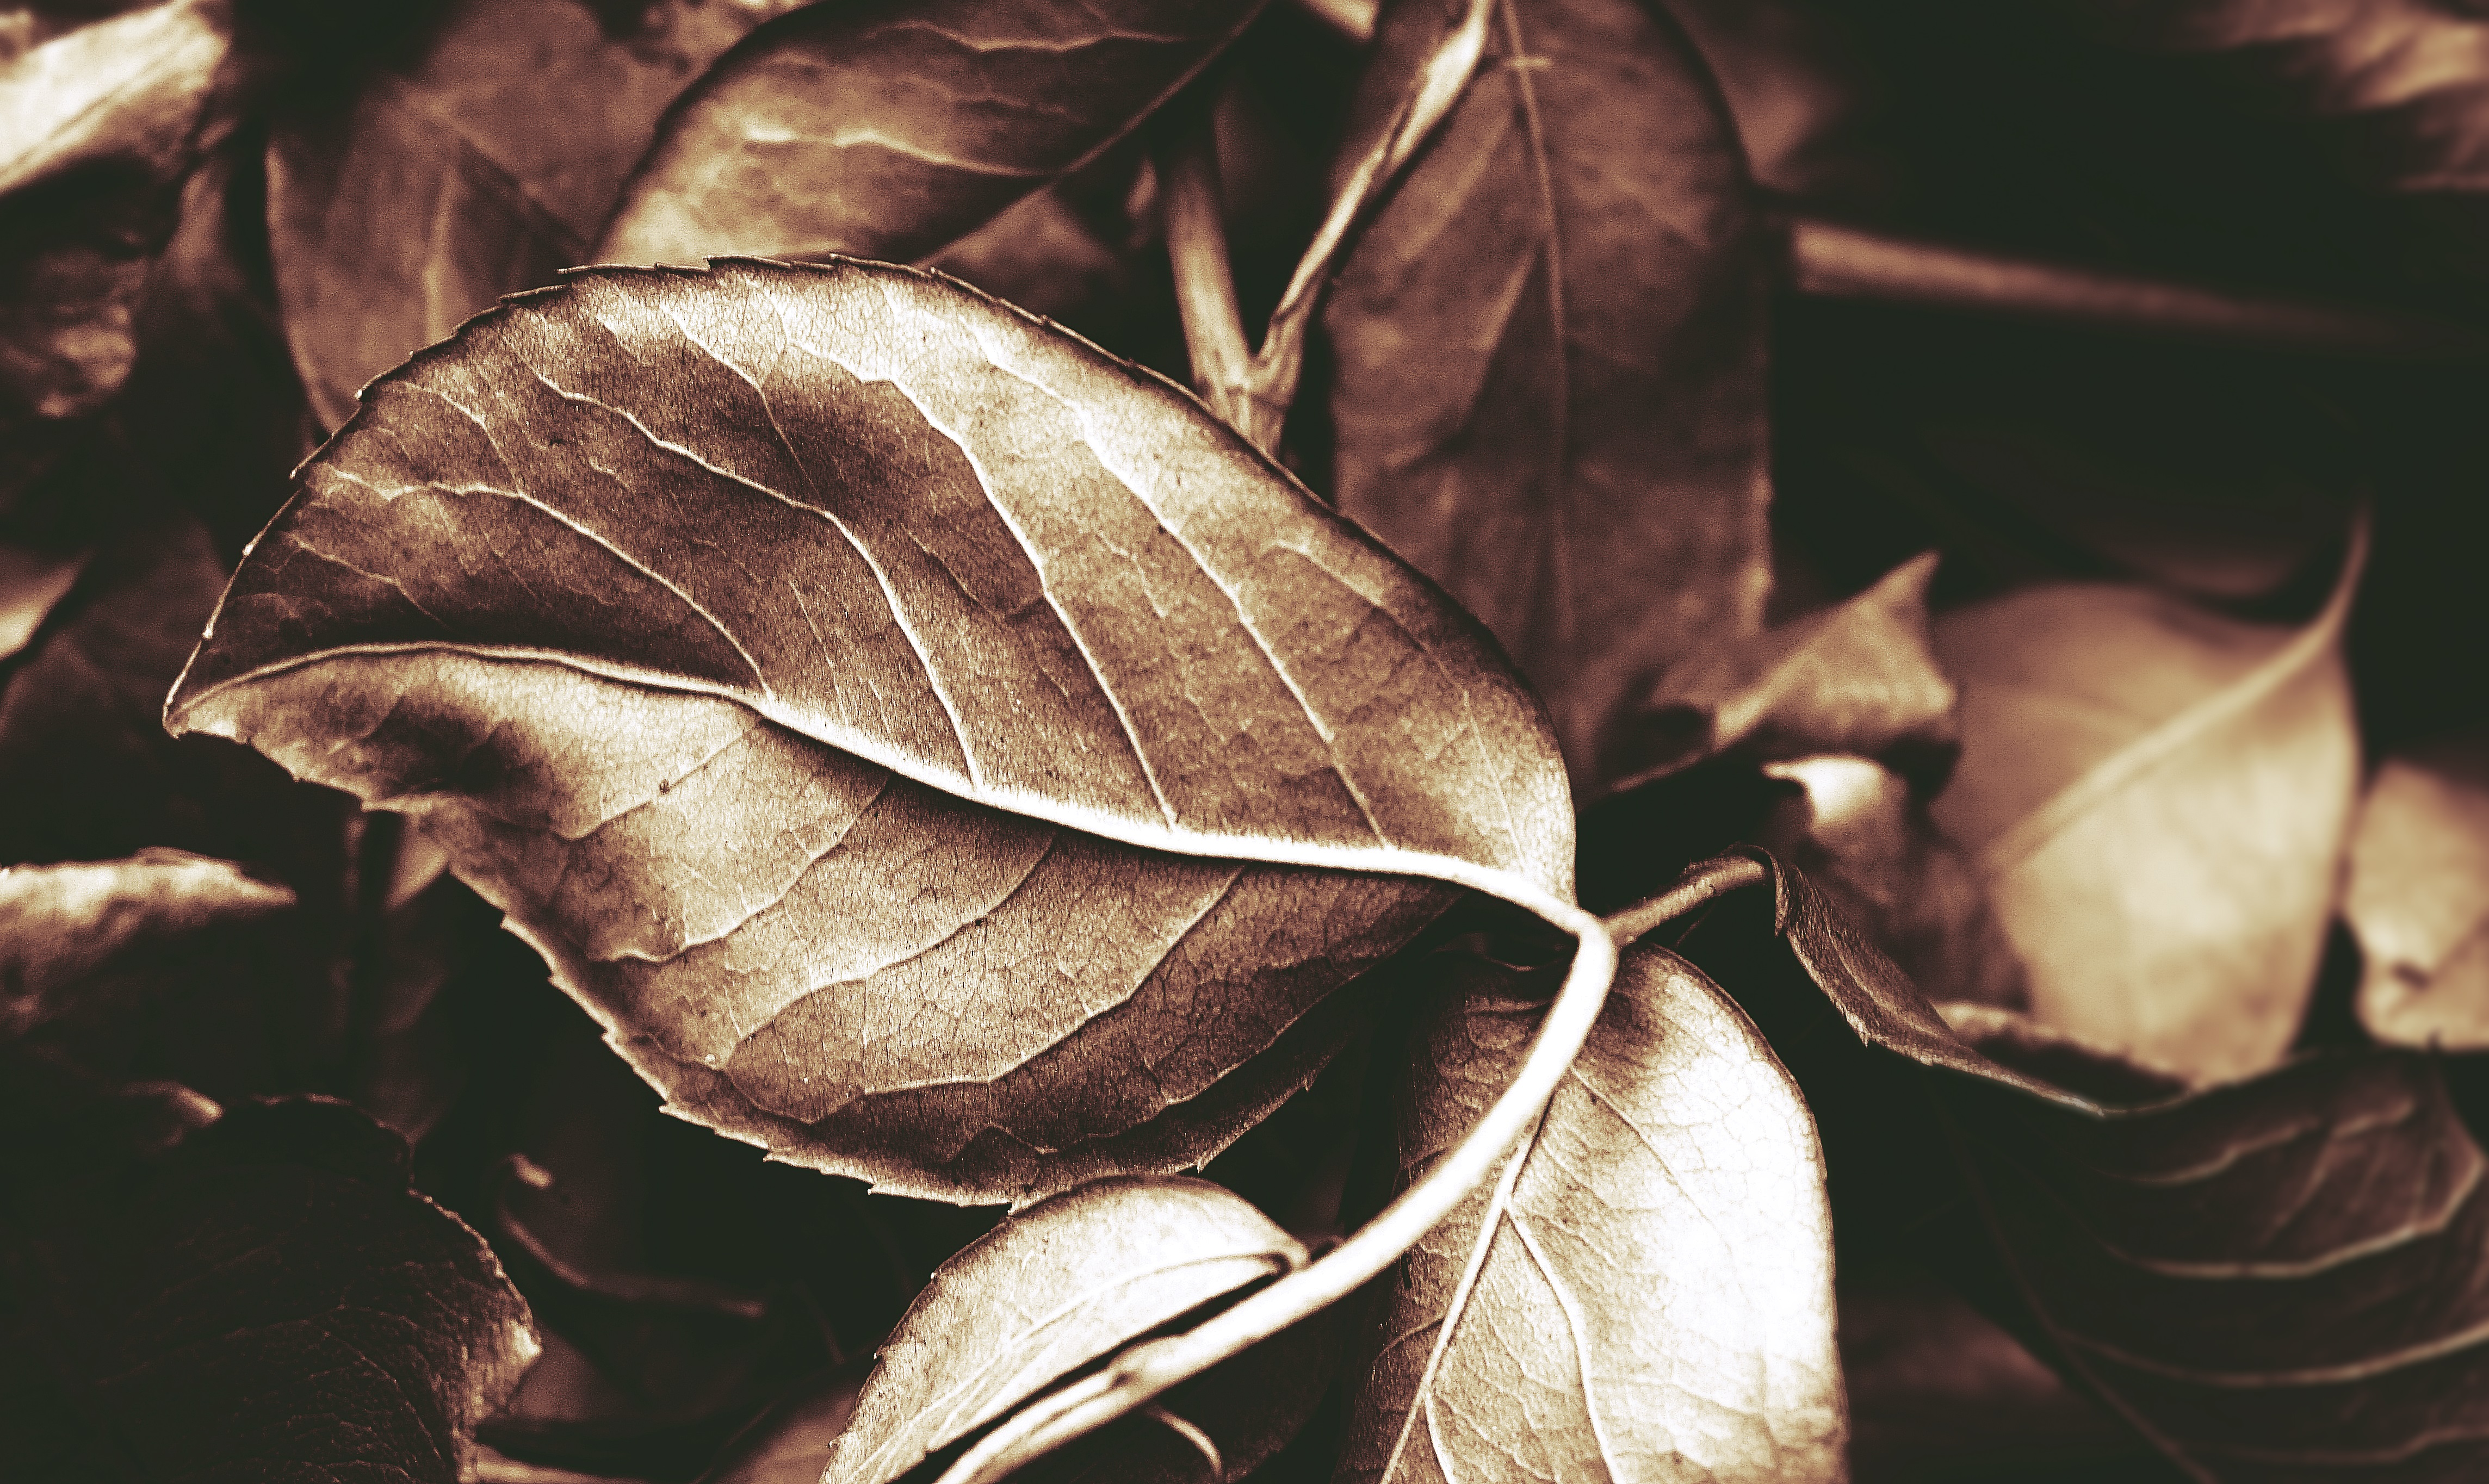
leaves, leaf, autumn, foliage, nature, bronze, gold, tree, plant, close up, still life photography, macro photography, computer wallpaper